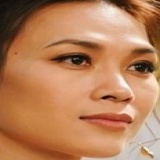
ca sĩ Mỹ Tâm